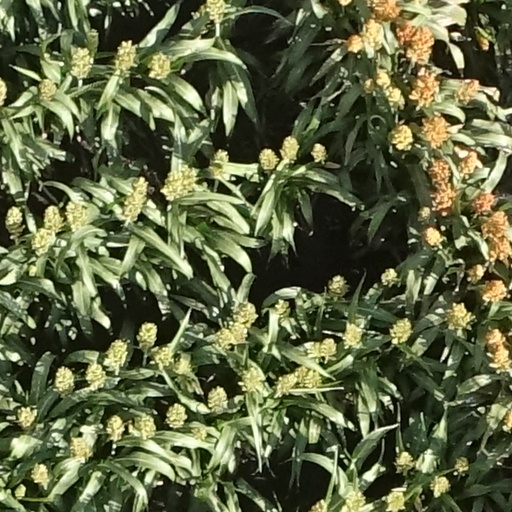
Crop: sorghum